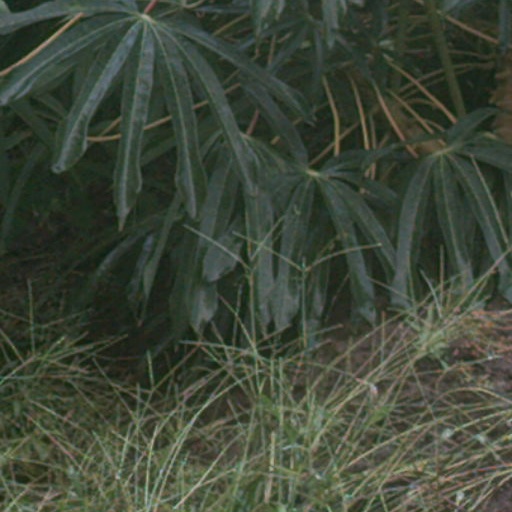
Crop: cassava